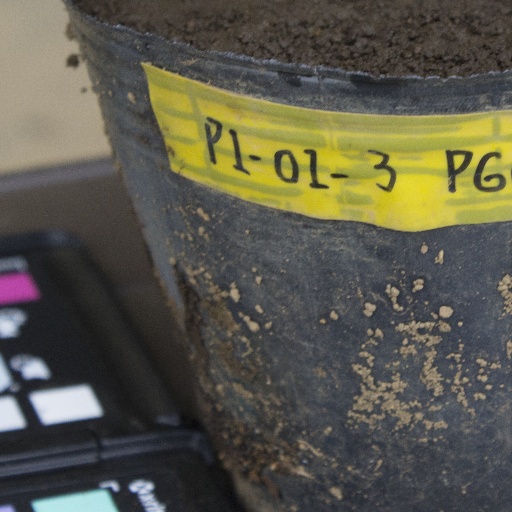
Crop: soybean